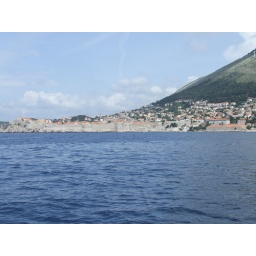
Around Dubrovnik harbour and walls by boat